Pomaderris phylicifolia

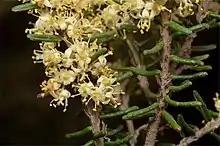
Subsp. "ericoides" in the Brindabellas

Pomaderris phylicifolia, commonly known as narrow-leaf pomaderris, is a species of flowering plant in the family Rhamnaceae and is to south-eastern Australia and New Zealand. It is a slender shrub with hairy stems, narrowly egg-shaped to linear leaves , and small clusters of cream-coloured to yellow flowers.